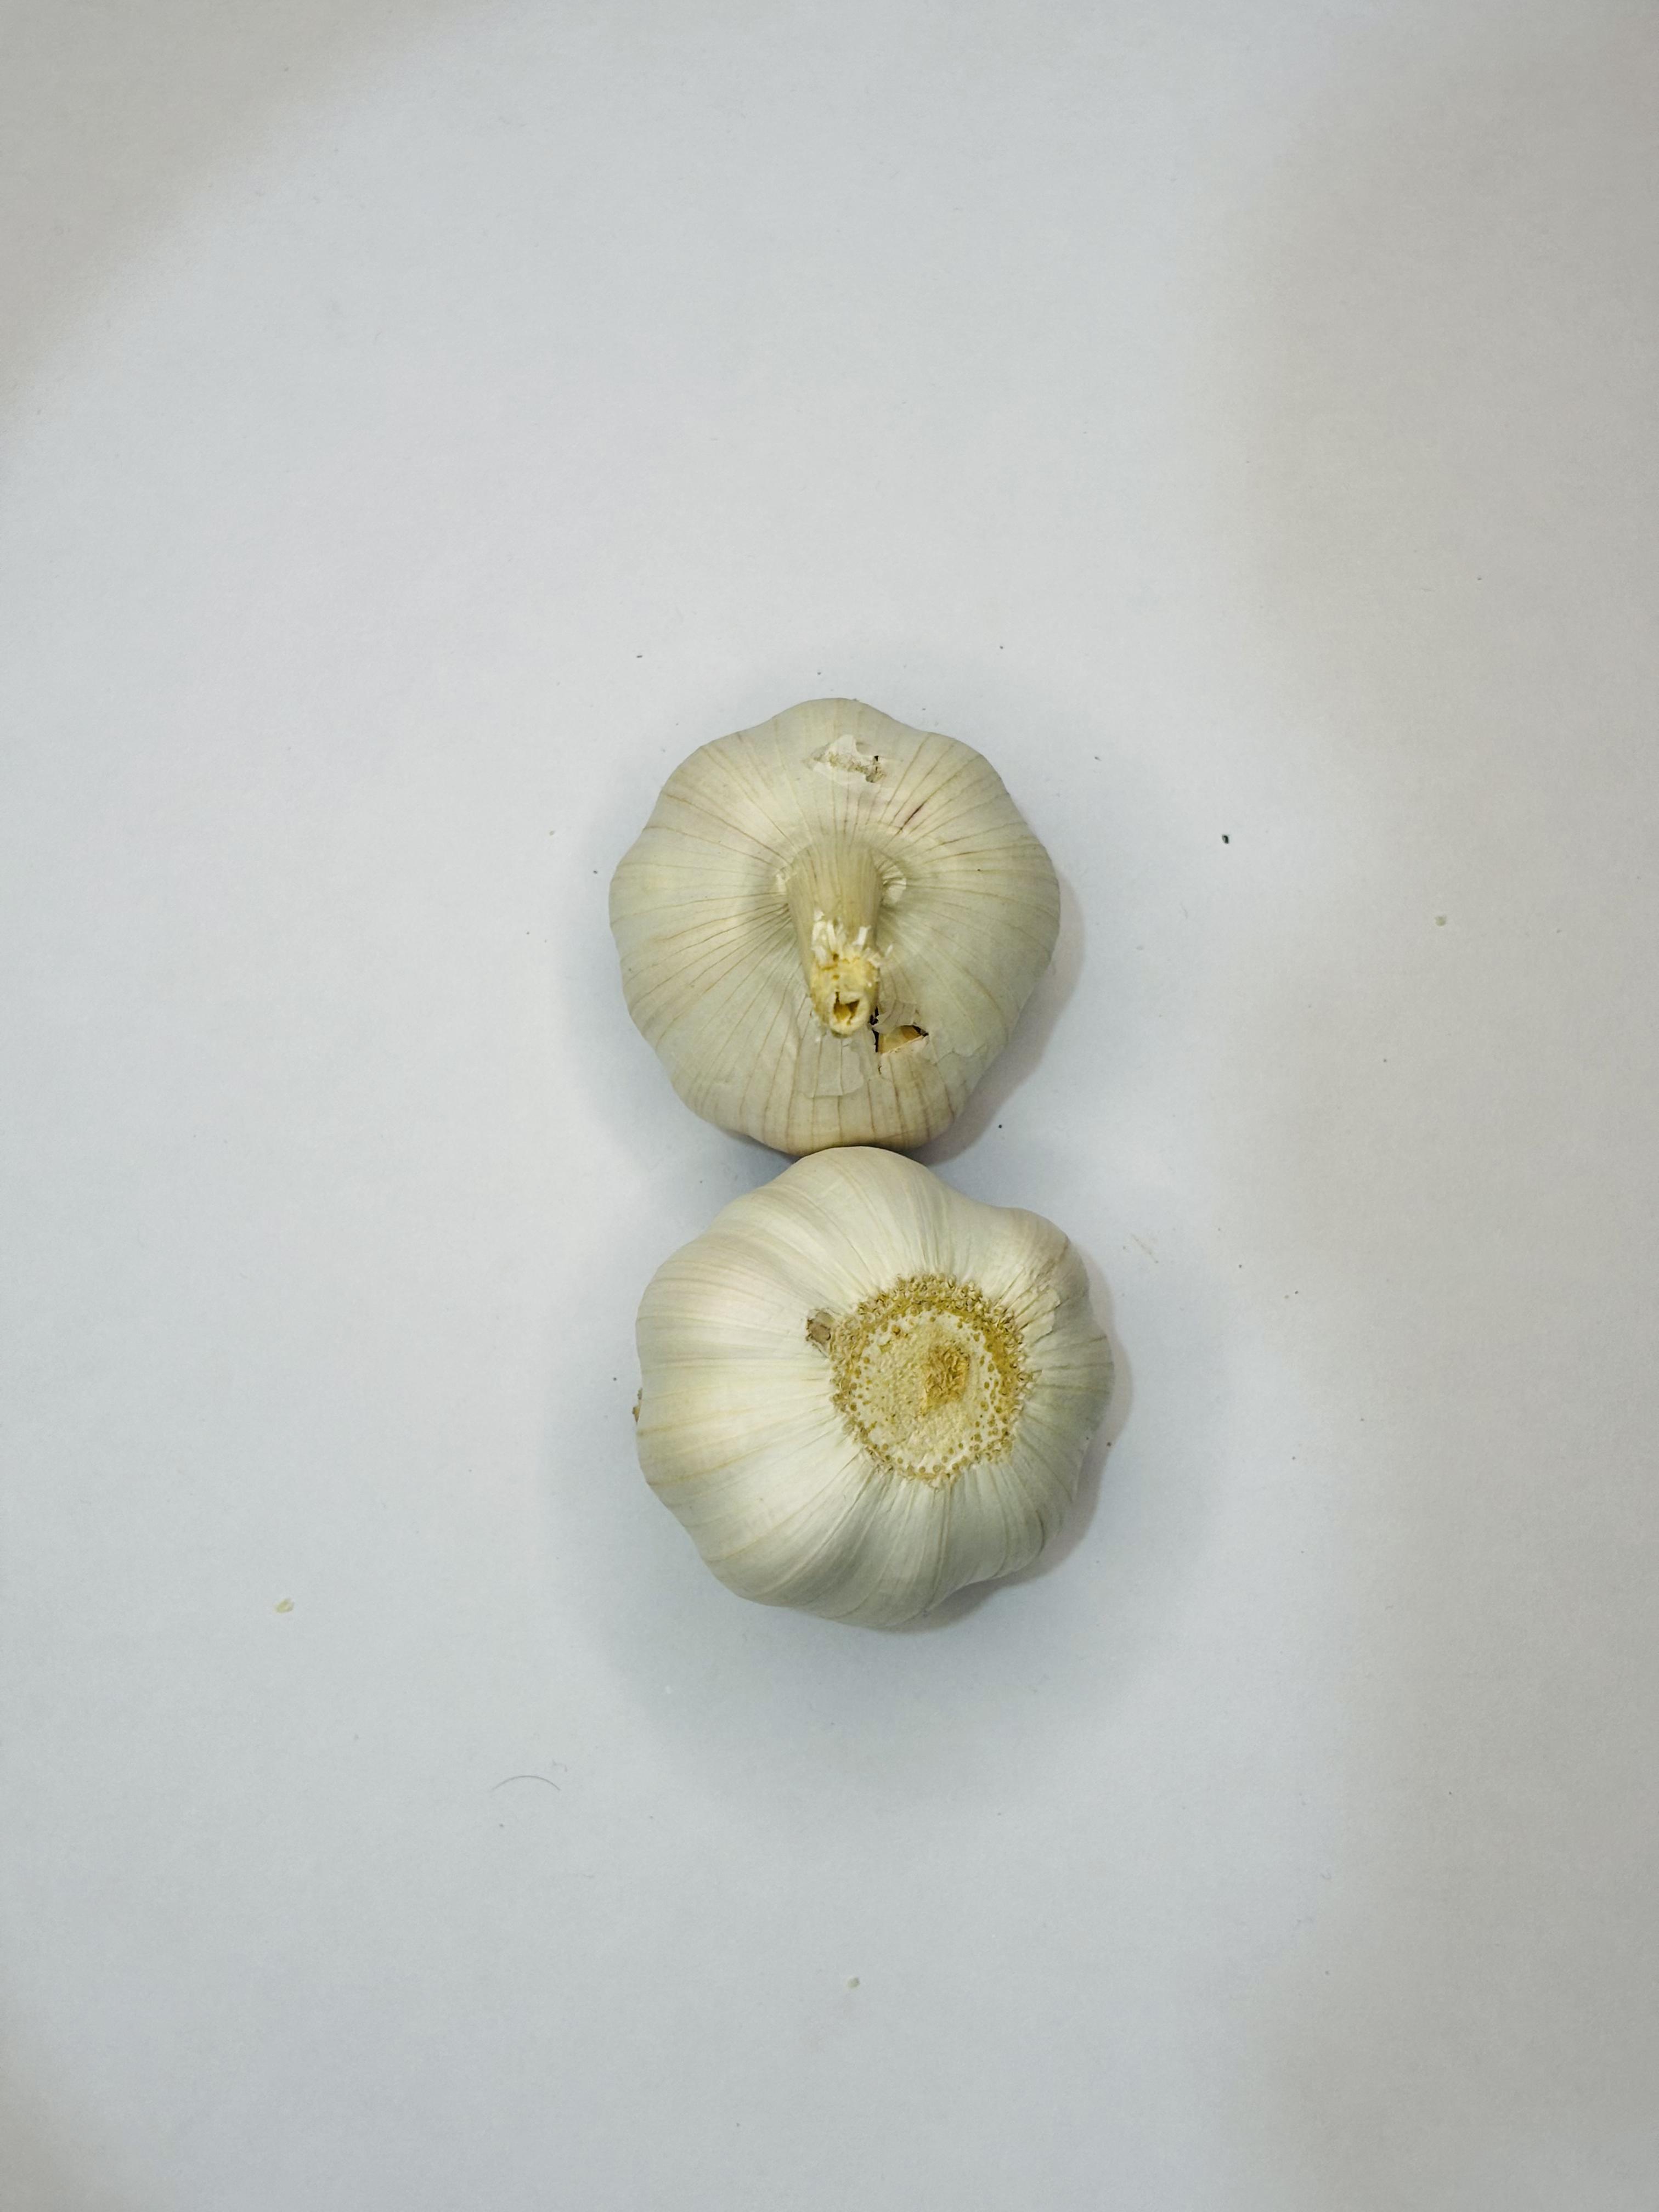
Label: Garlic